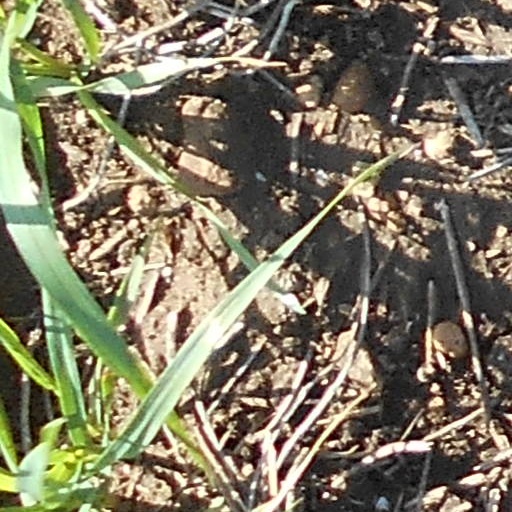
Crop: wheat